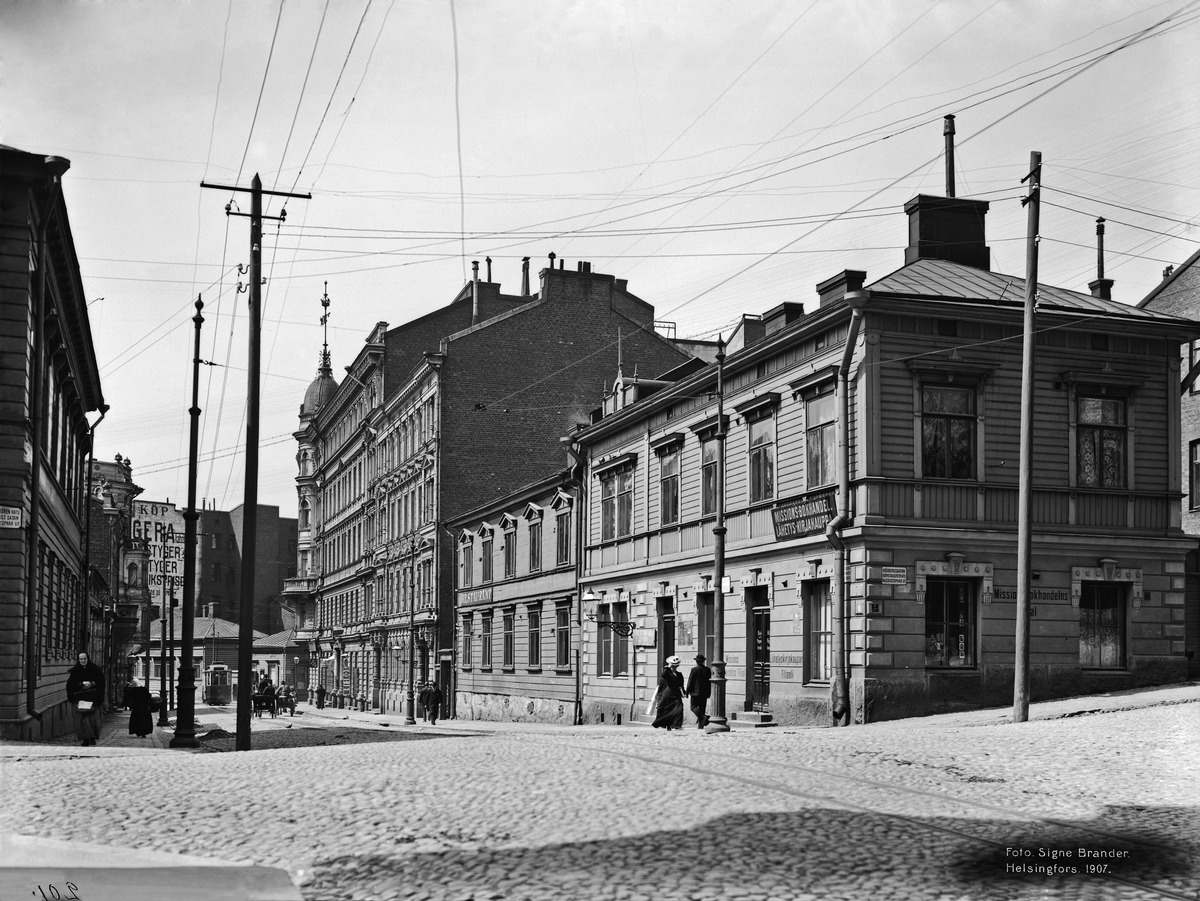
Pieni Roobertinkatu 7, 9, 11, 13
sisällön kuvaus: Pieni Roobertinkatu 7, 9, 11, 13. mustavalkoinen
Kuvaaja: Brander, Signe, valokuvaaja
Ajankohta: kuvausaika 1907
Paikka: Suomi, Uusimaa, Helsinki, Kaartinkaupunki Helsinki, Pieni Roobertinkatu 7, 9, 11, 13
Aiheet: puurakennukset, jalankulkijat, mainonta